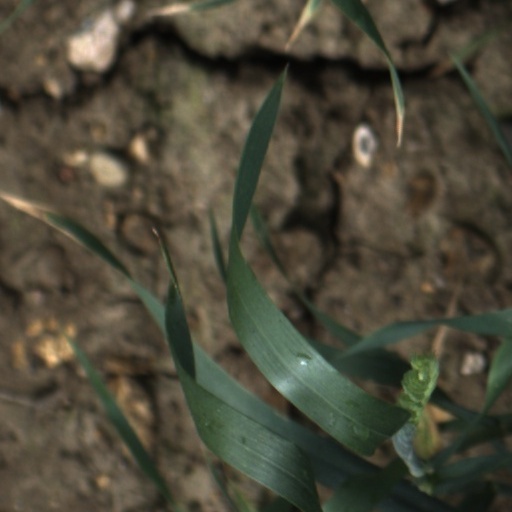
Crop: wheat